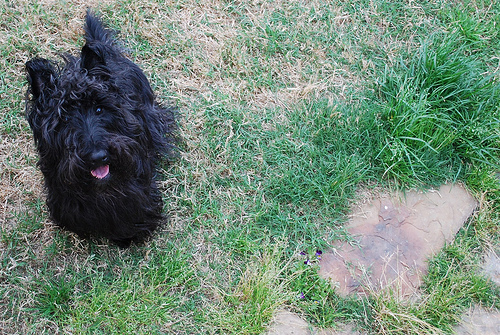
Breed: scottish terrier